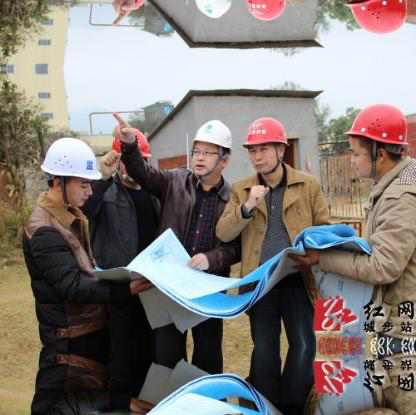
Objects in the image:
label: helmet
label: helmet
label: helmet
label: helmet
label: helmet
label: helmet
label: helmet
label: helmet
label: helmet